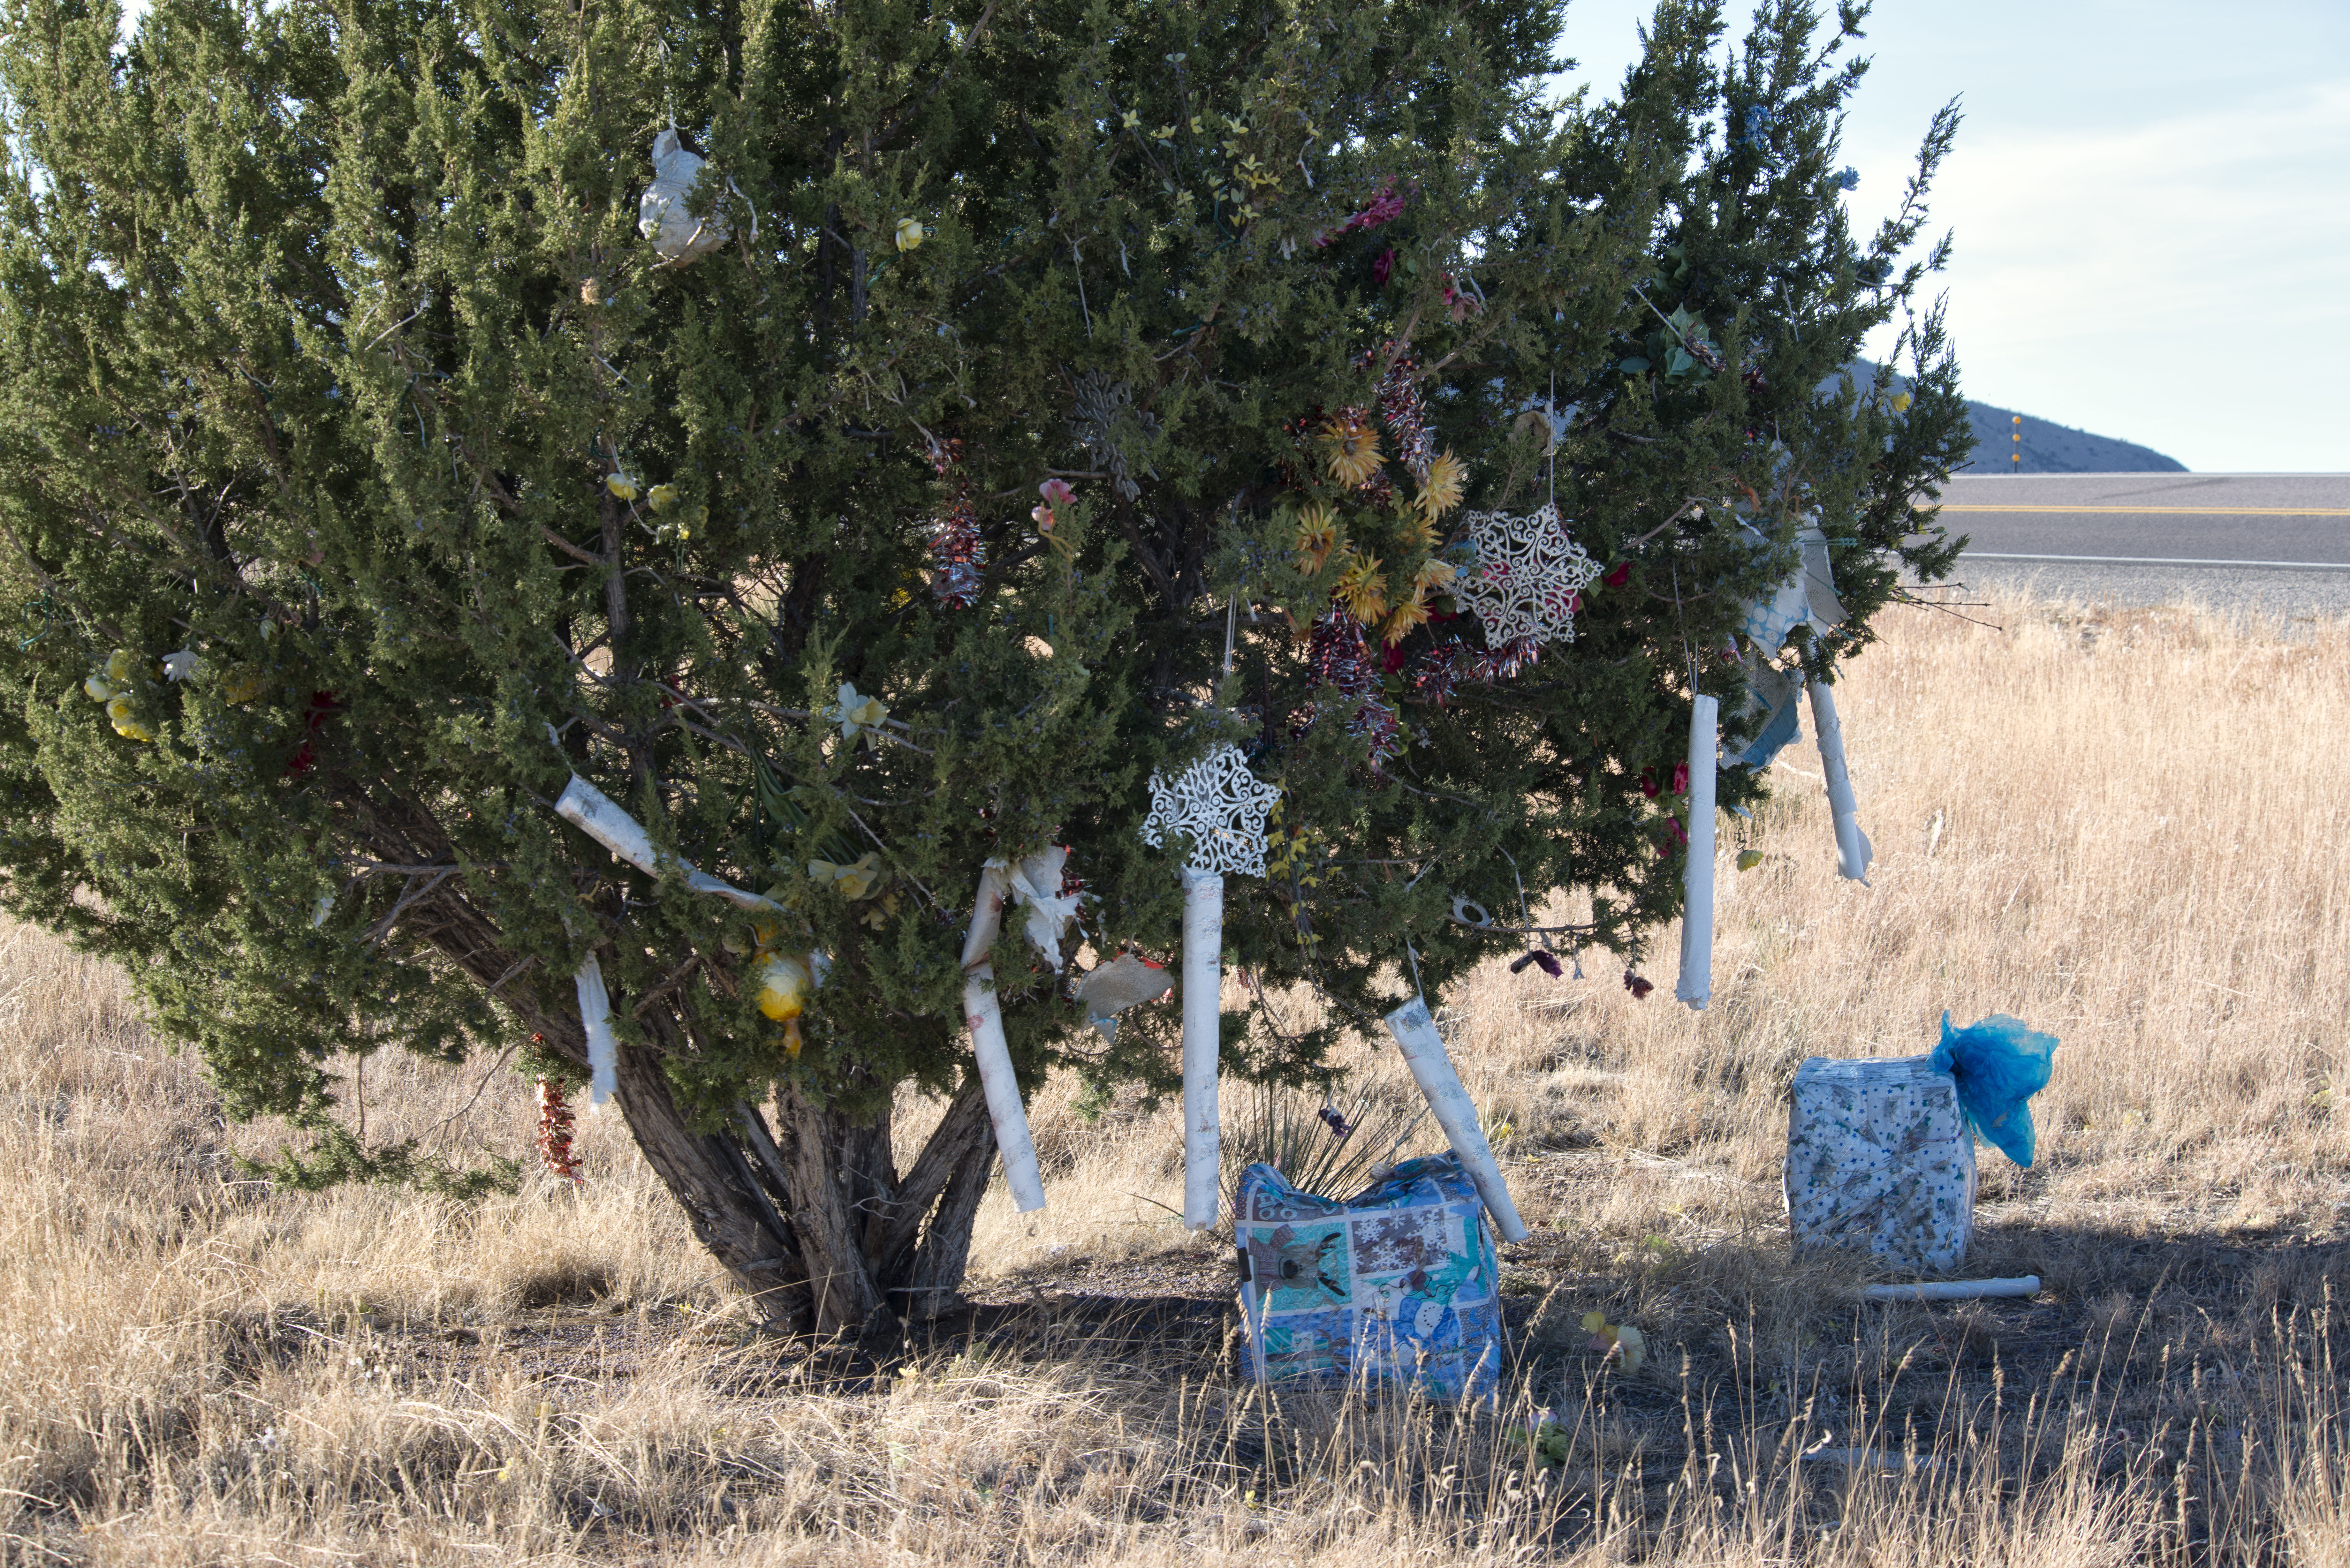
tree, plant, flower, produce, flora, cool image, i, flowering plant, woody plant, land plant